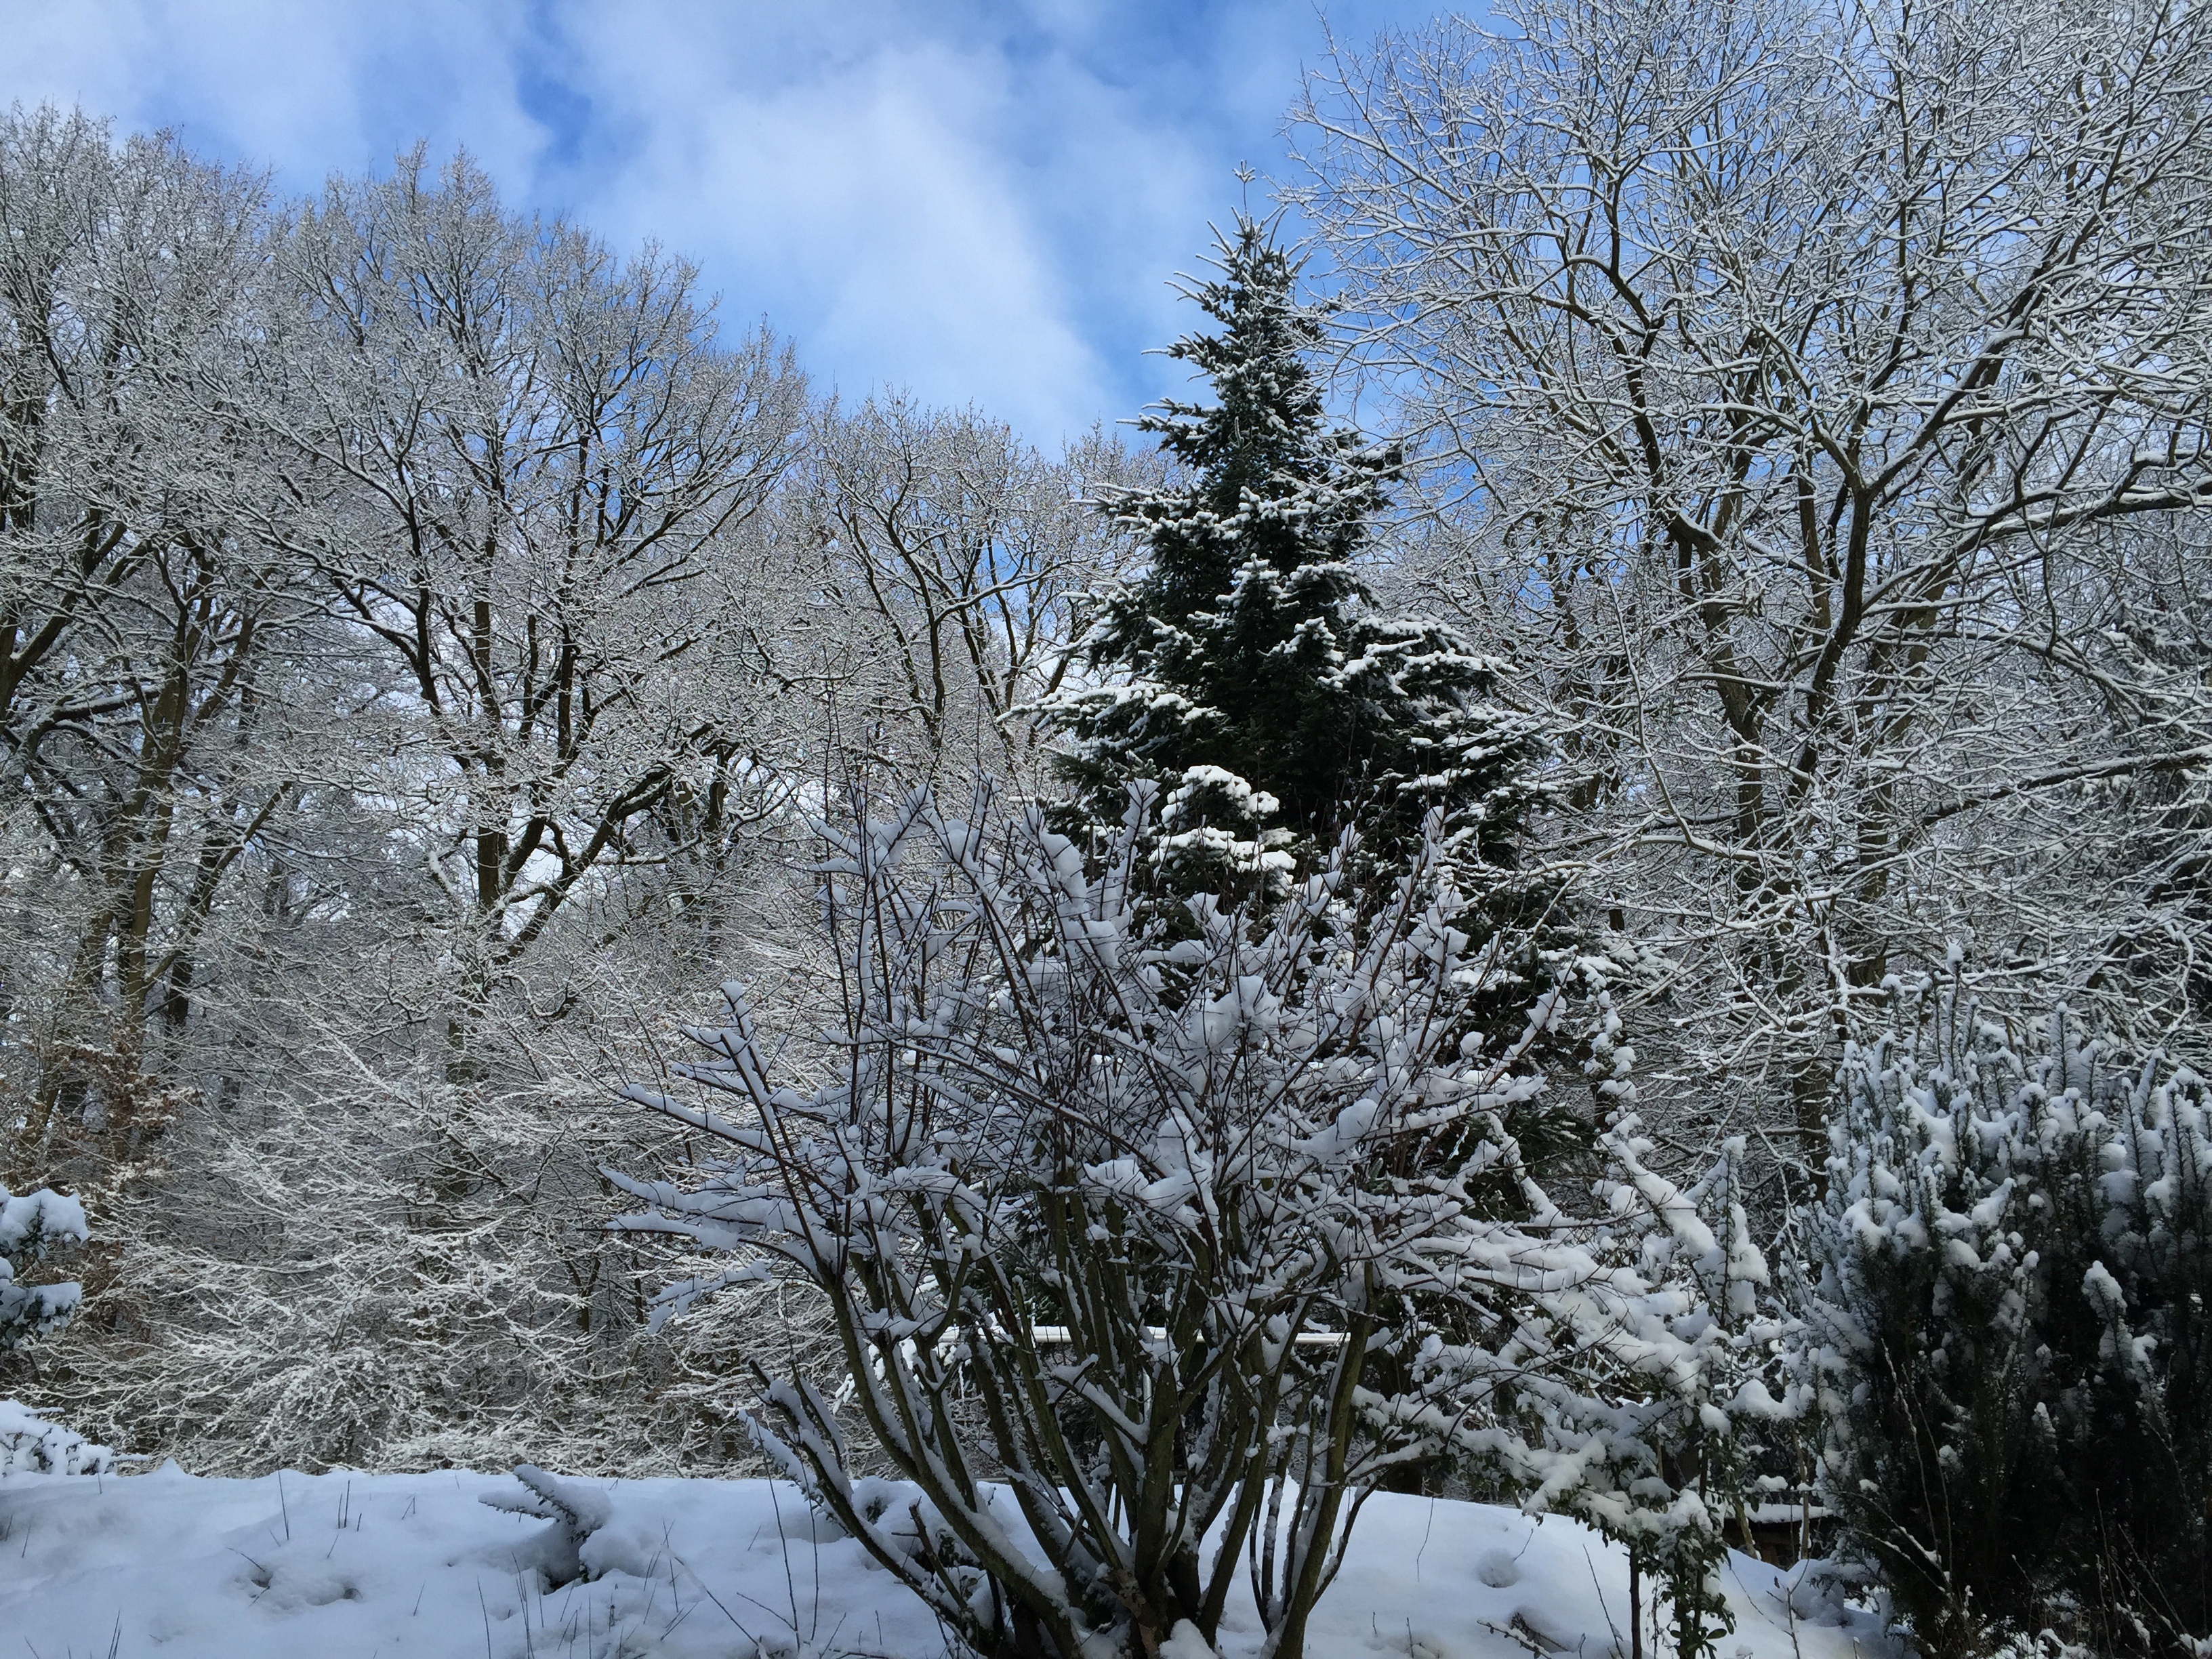
landscape, tree, forest, branch, snow, winter, plant, frost, weather, snowy, season, trees, woodland, wintry, winter forest, freezing, woody plant